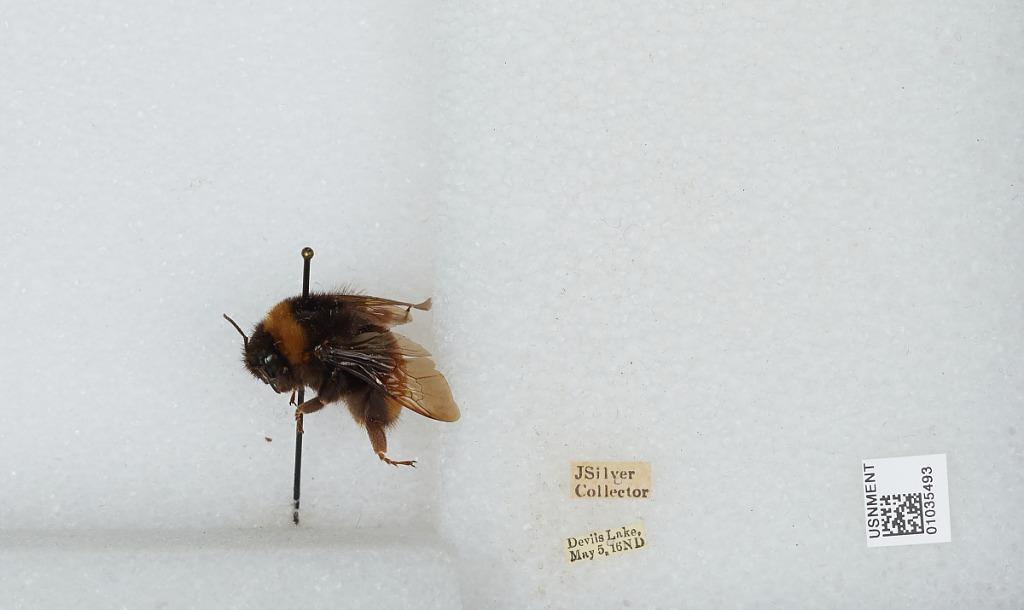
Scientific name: Bombus (Bombus) terricola Kirby
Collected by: J. Silver
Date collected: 1916-5-5
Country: United States
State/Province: North Dakota
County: Ramsey
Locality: Devils Lake
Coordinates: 48.0858, -98.8497